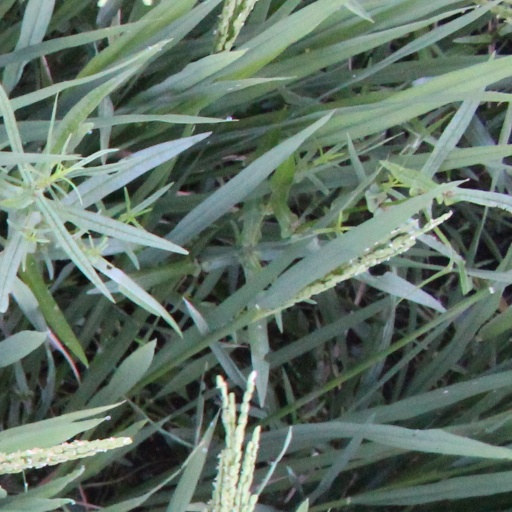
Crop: rice